Neal Schon

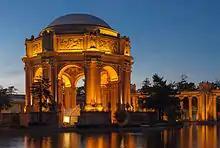
In December 2013, Schon married Michaele Salahi at the Palace of Fine Arts in San Francisco. A white tent (photo) had been erected in the rotunda for the occasion.

Schon's first marriage was to Tena Austin in 1976. After divorcing Austin in 1986, Schon married Beth Buckley a year later. They were together for approximately five years and had two children together. In 1993 he married Dina Gioeli, divorcing in 1999. In 2001, he married Amber Kozan, with whom he had two more children. They divorced in 2008. In September 2011, Schon publicly confirmed he was in a relationship with Michaele Salahi. The two said they had dated years previously in the 1990s. On October 14, 2012, Schon proposed to Salahi onstage during a charity concert at the Lyric Opera House in Baltimore, Maryland, offering her an oval 11.42 carat diamond engagement ring. The couple married on December 15, 2013, in a live broadcast wedding that was held in the Palace of Fine Arts in San Francisco, California.